Dasol

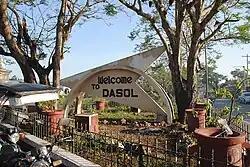
Dasol landmark

The town got its name from the medicinal herb "dosol" which abound in the locality during the Spanish period. The leaves of this herbal plant are greenish and oval. It is a relatively low tuber that was commonly used to cure infected wounds, but was found to have the unusual characteristic of disappearing - never to be seen again.